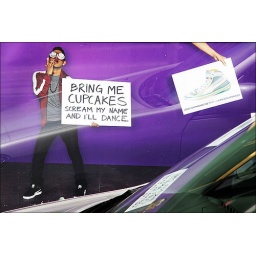
Reflection of the advertising in the car window and the car in the advertising in San Francisco / California / USA.